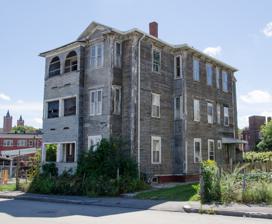
Building: James McPartland Three-Decker
Country: United States of America
Year built: 1888
United States historic place James McPartland Three-Decker U.S. National Register of Historic Places Show map of Massachusetts Show map of the United States Location 17 Pond St., Worcester, Massachusetts Coordinates 42°15′26″N 71°47′51″W / 42.25722°N 71.79750°W / 42.25722; -71.79750 Built 1888 Architectural style Queen Anne MPS Worcester Three-Deckers TR NRHP reference No. 89002428 Added to NRHP February 9, 1990 The James McPartland Three-Decker is a historic three-decker in Worcester, Massachusetts , built around 1888. It is a rare surviving instance of the form in Worcester's East Side Irish neighborhood, with a hip roof and decorative brackets in the eaves. A square projecting section on the front facade's right side is topped by a gable roof and shingled porches take up the left side, met on the third floor with round-arch openings. The house was listed on the National Register of Historic Places in 1990. See also National Register of Historic Places listings in northwestern Worcester, Massachusetts National Register of Historic Places listings in Worcester County, Massachusetts References